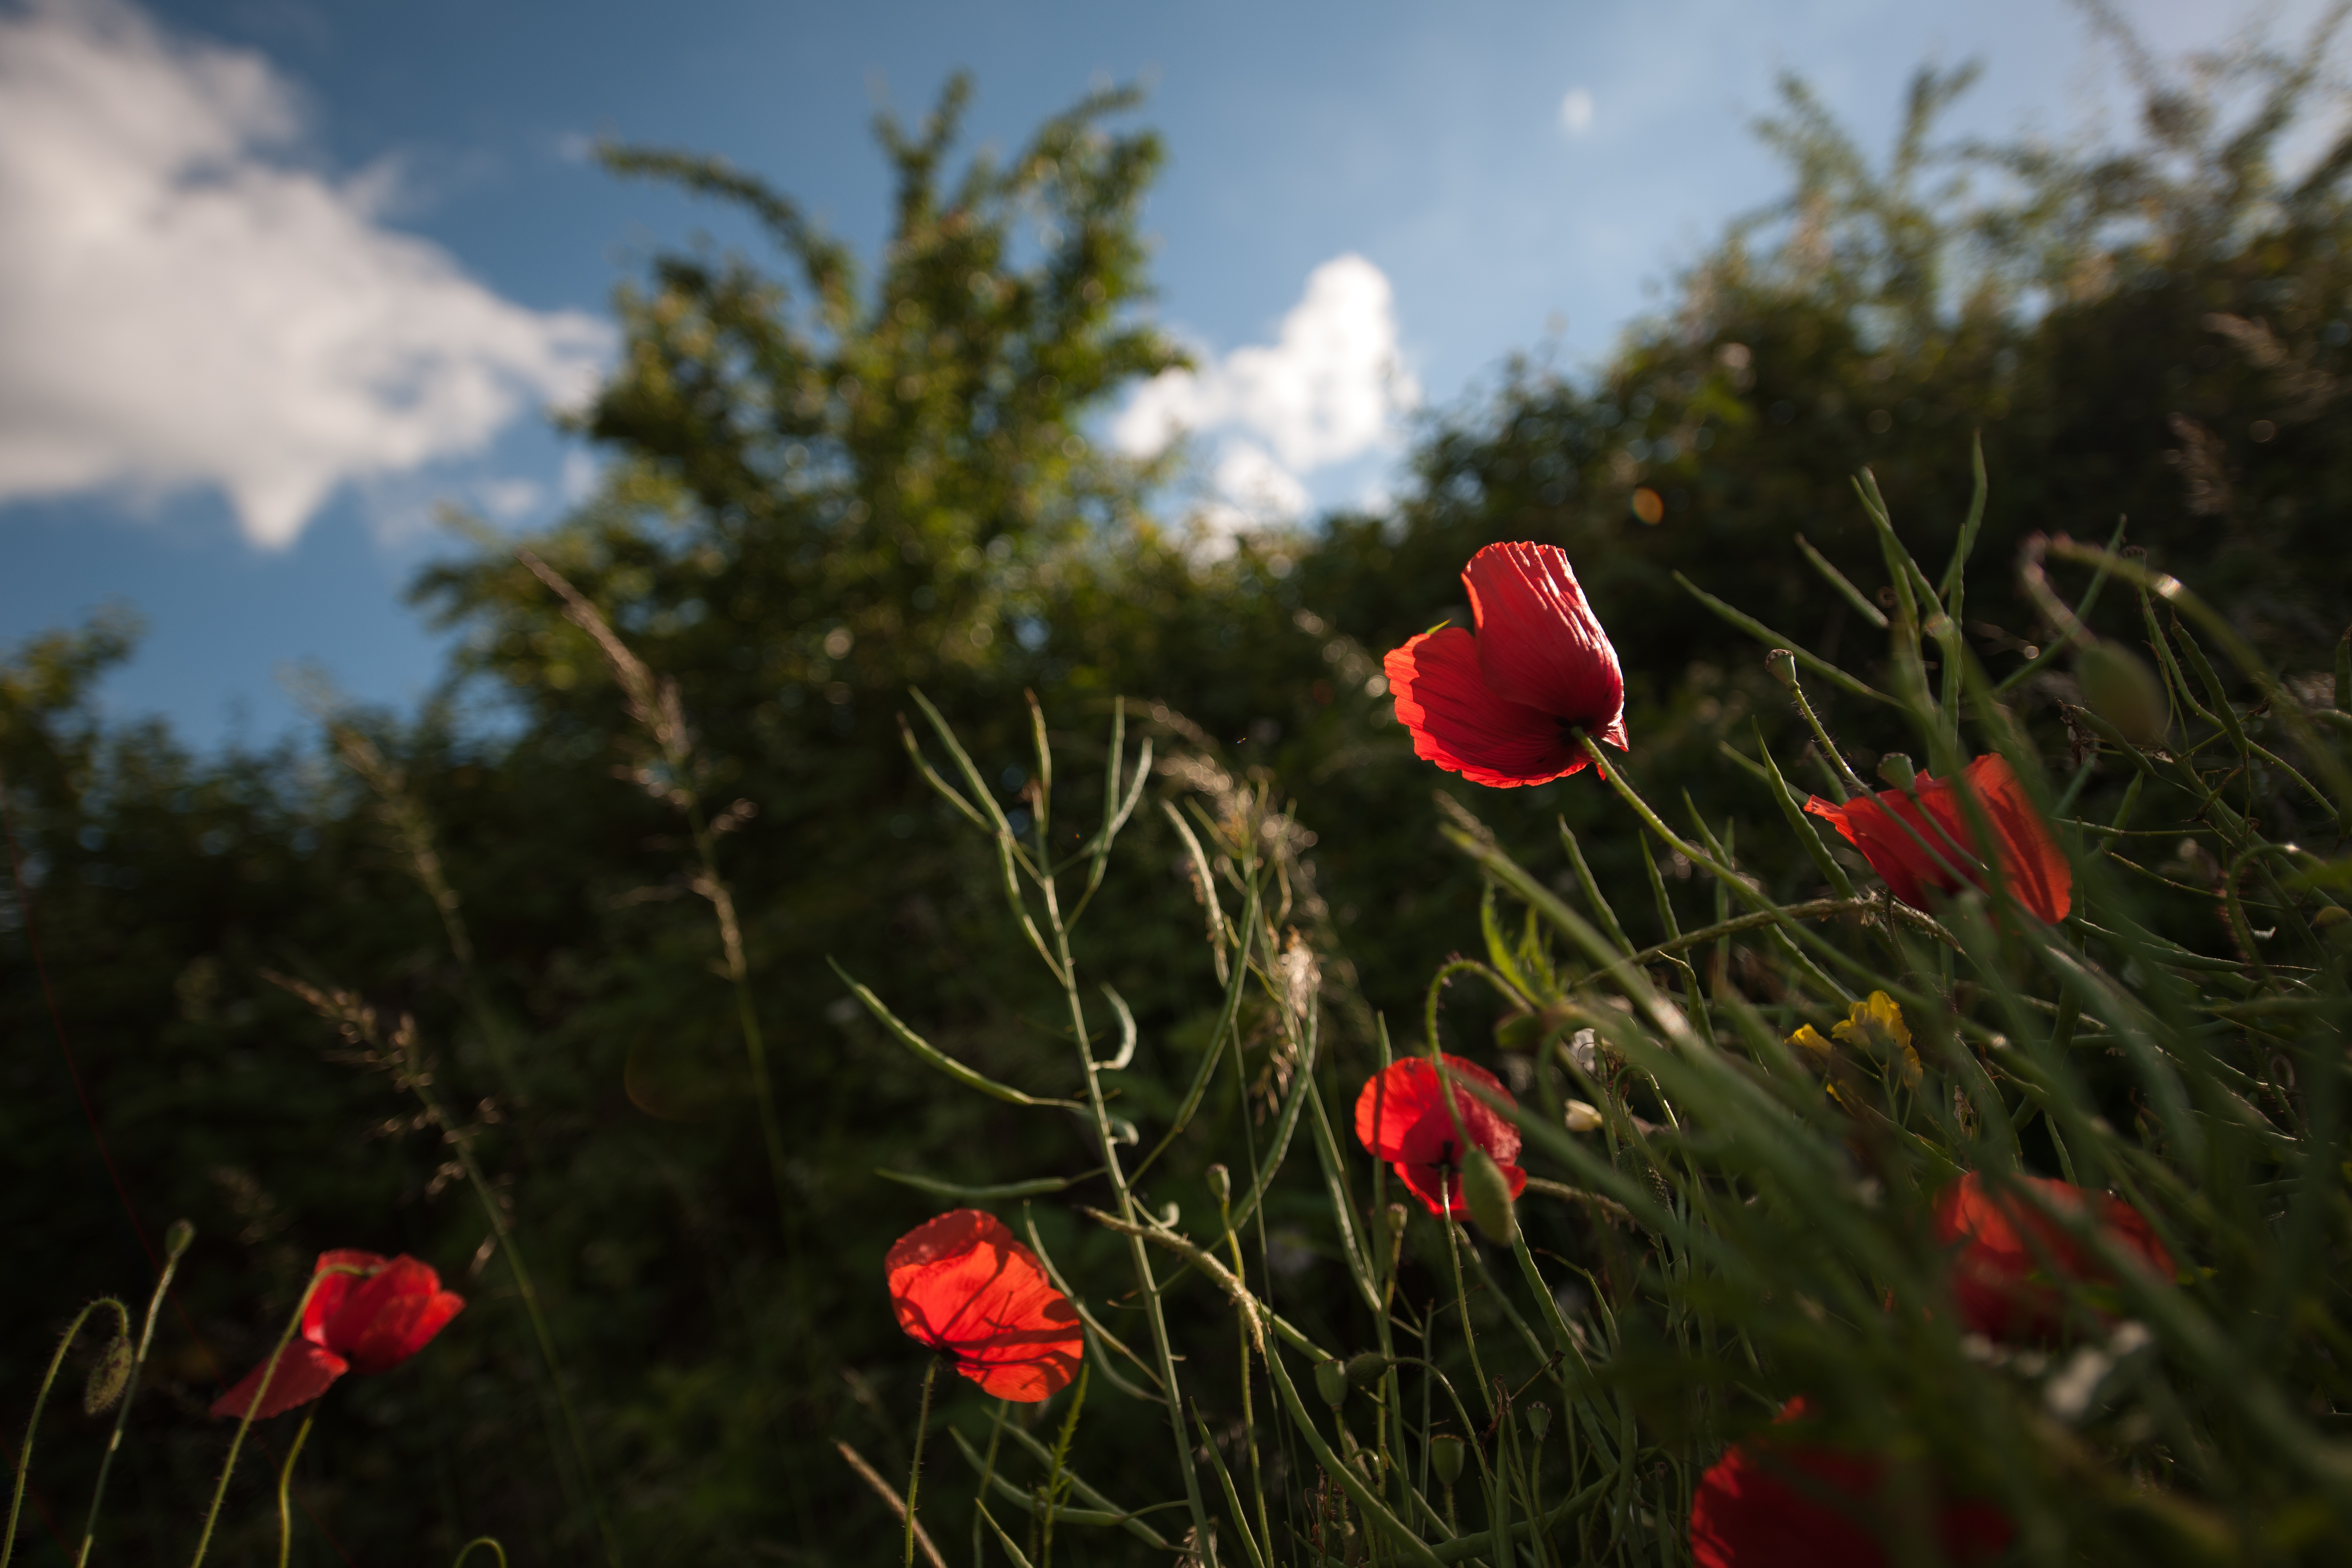
tree, nature, grass, blossom, plant, field, meadow, leaf, flower, petal, bloom, red, botany, garden, close, flora, carrot, wildflower, flowers, capsule, klatschmohn, red poppy, art, poppy, papaveraceae, bud, calyx, flowering plant, fruchtkapsel, poppy capsule, fruit capsule, klatschmohn capsule, papaver somniferum, land plant